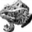
Label: frog